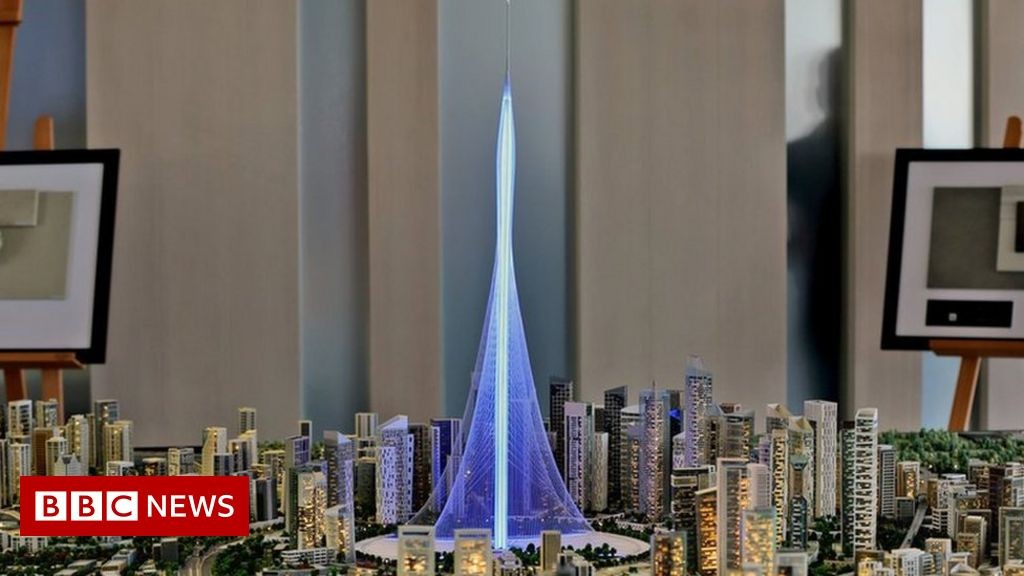
Landmark: Burj Khalifa